I Want to Know Your Parents

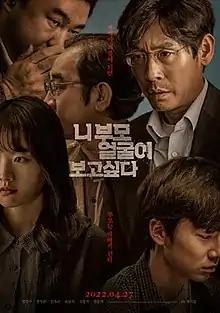
Theatrical release poster

I Want to Know Your Parents is a 2022 South Korean mystery thriller film directed by Kim Ji-hoon and written by Gim Gyung-mi. Based on a Japanese theatrical play "Oya no Kao ga Mitai" by Seigo Hatasawa, the film stars Sul Kyung-gu, Chun Woo-hee, Moon So-ri, Oh Dal-su and Ko Chang-seok. It was released theatrically on April 27, 2022.